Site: brandenburg
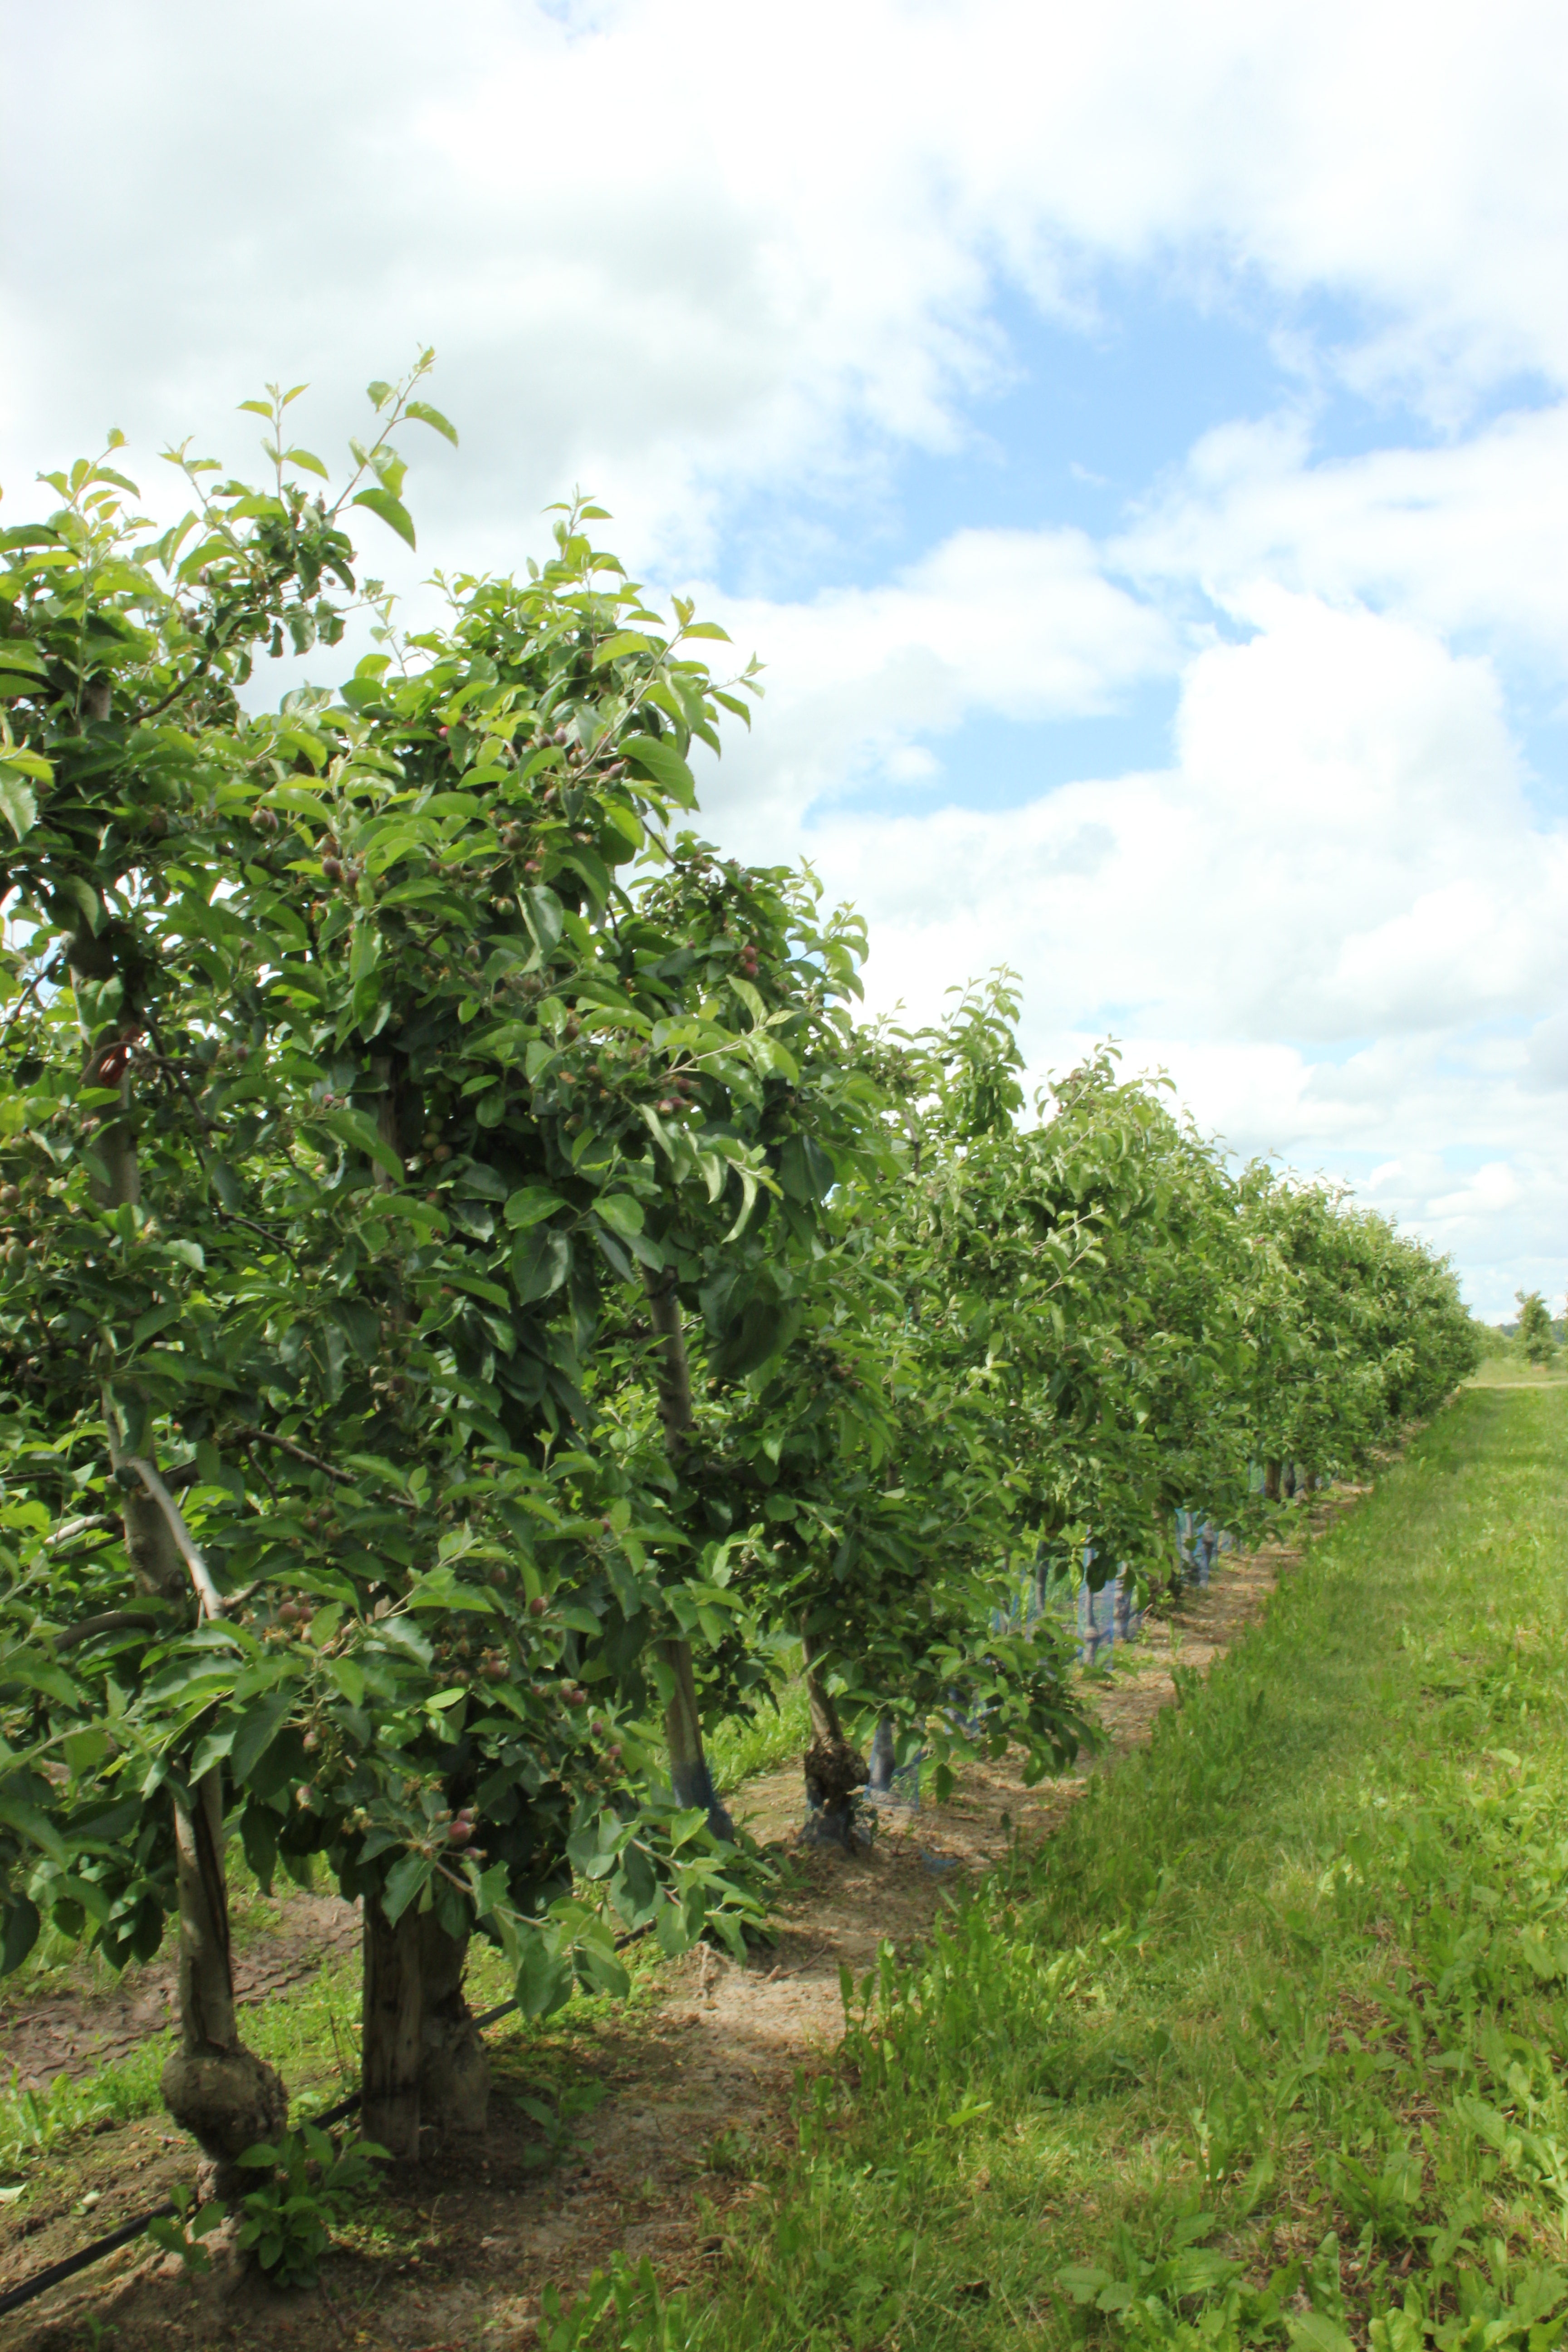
Growth stage (BBCH 72): Development of fruit